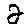
Label: 2